Sutphen

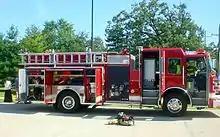
A 2008 Sutphen fire engine

Sutphen is an emergency services vehicle manufacturer and marketer based in Amlin, Ohio. Sutphen was founded in 1890 by C.H. Sutphen. The company has four manufacturing plants in Dublin, Amlin, Hilliard, Springfield Ohio and Lake Ariel, PA.